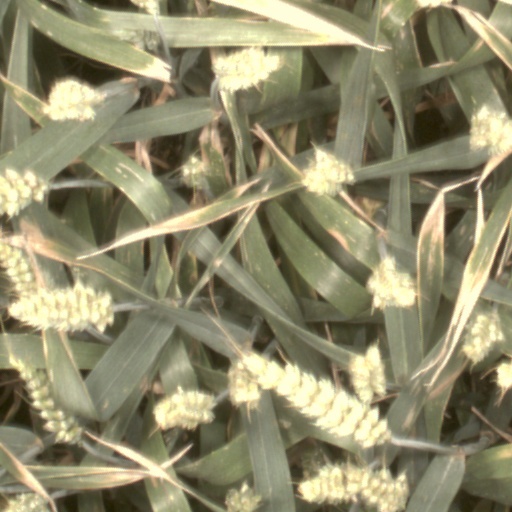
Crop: wheat